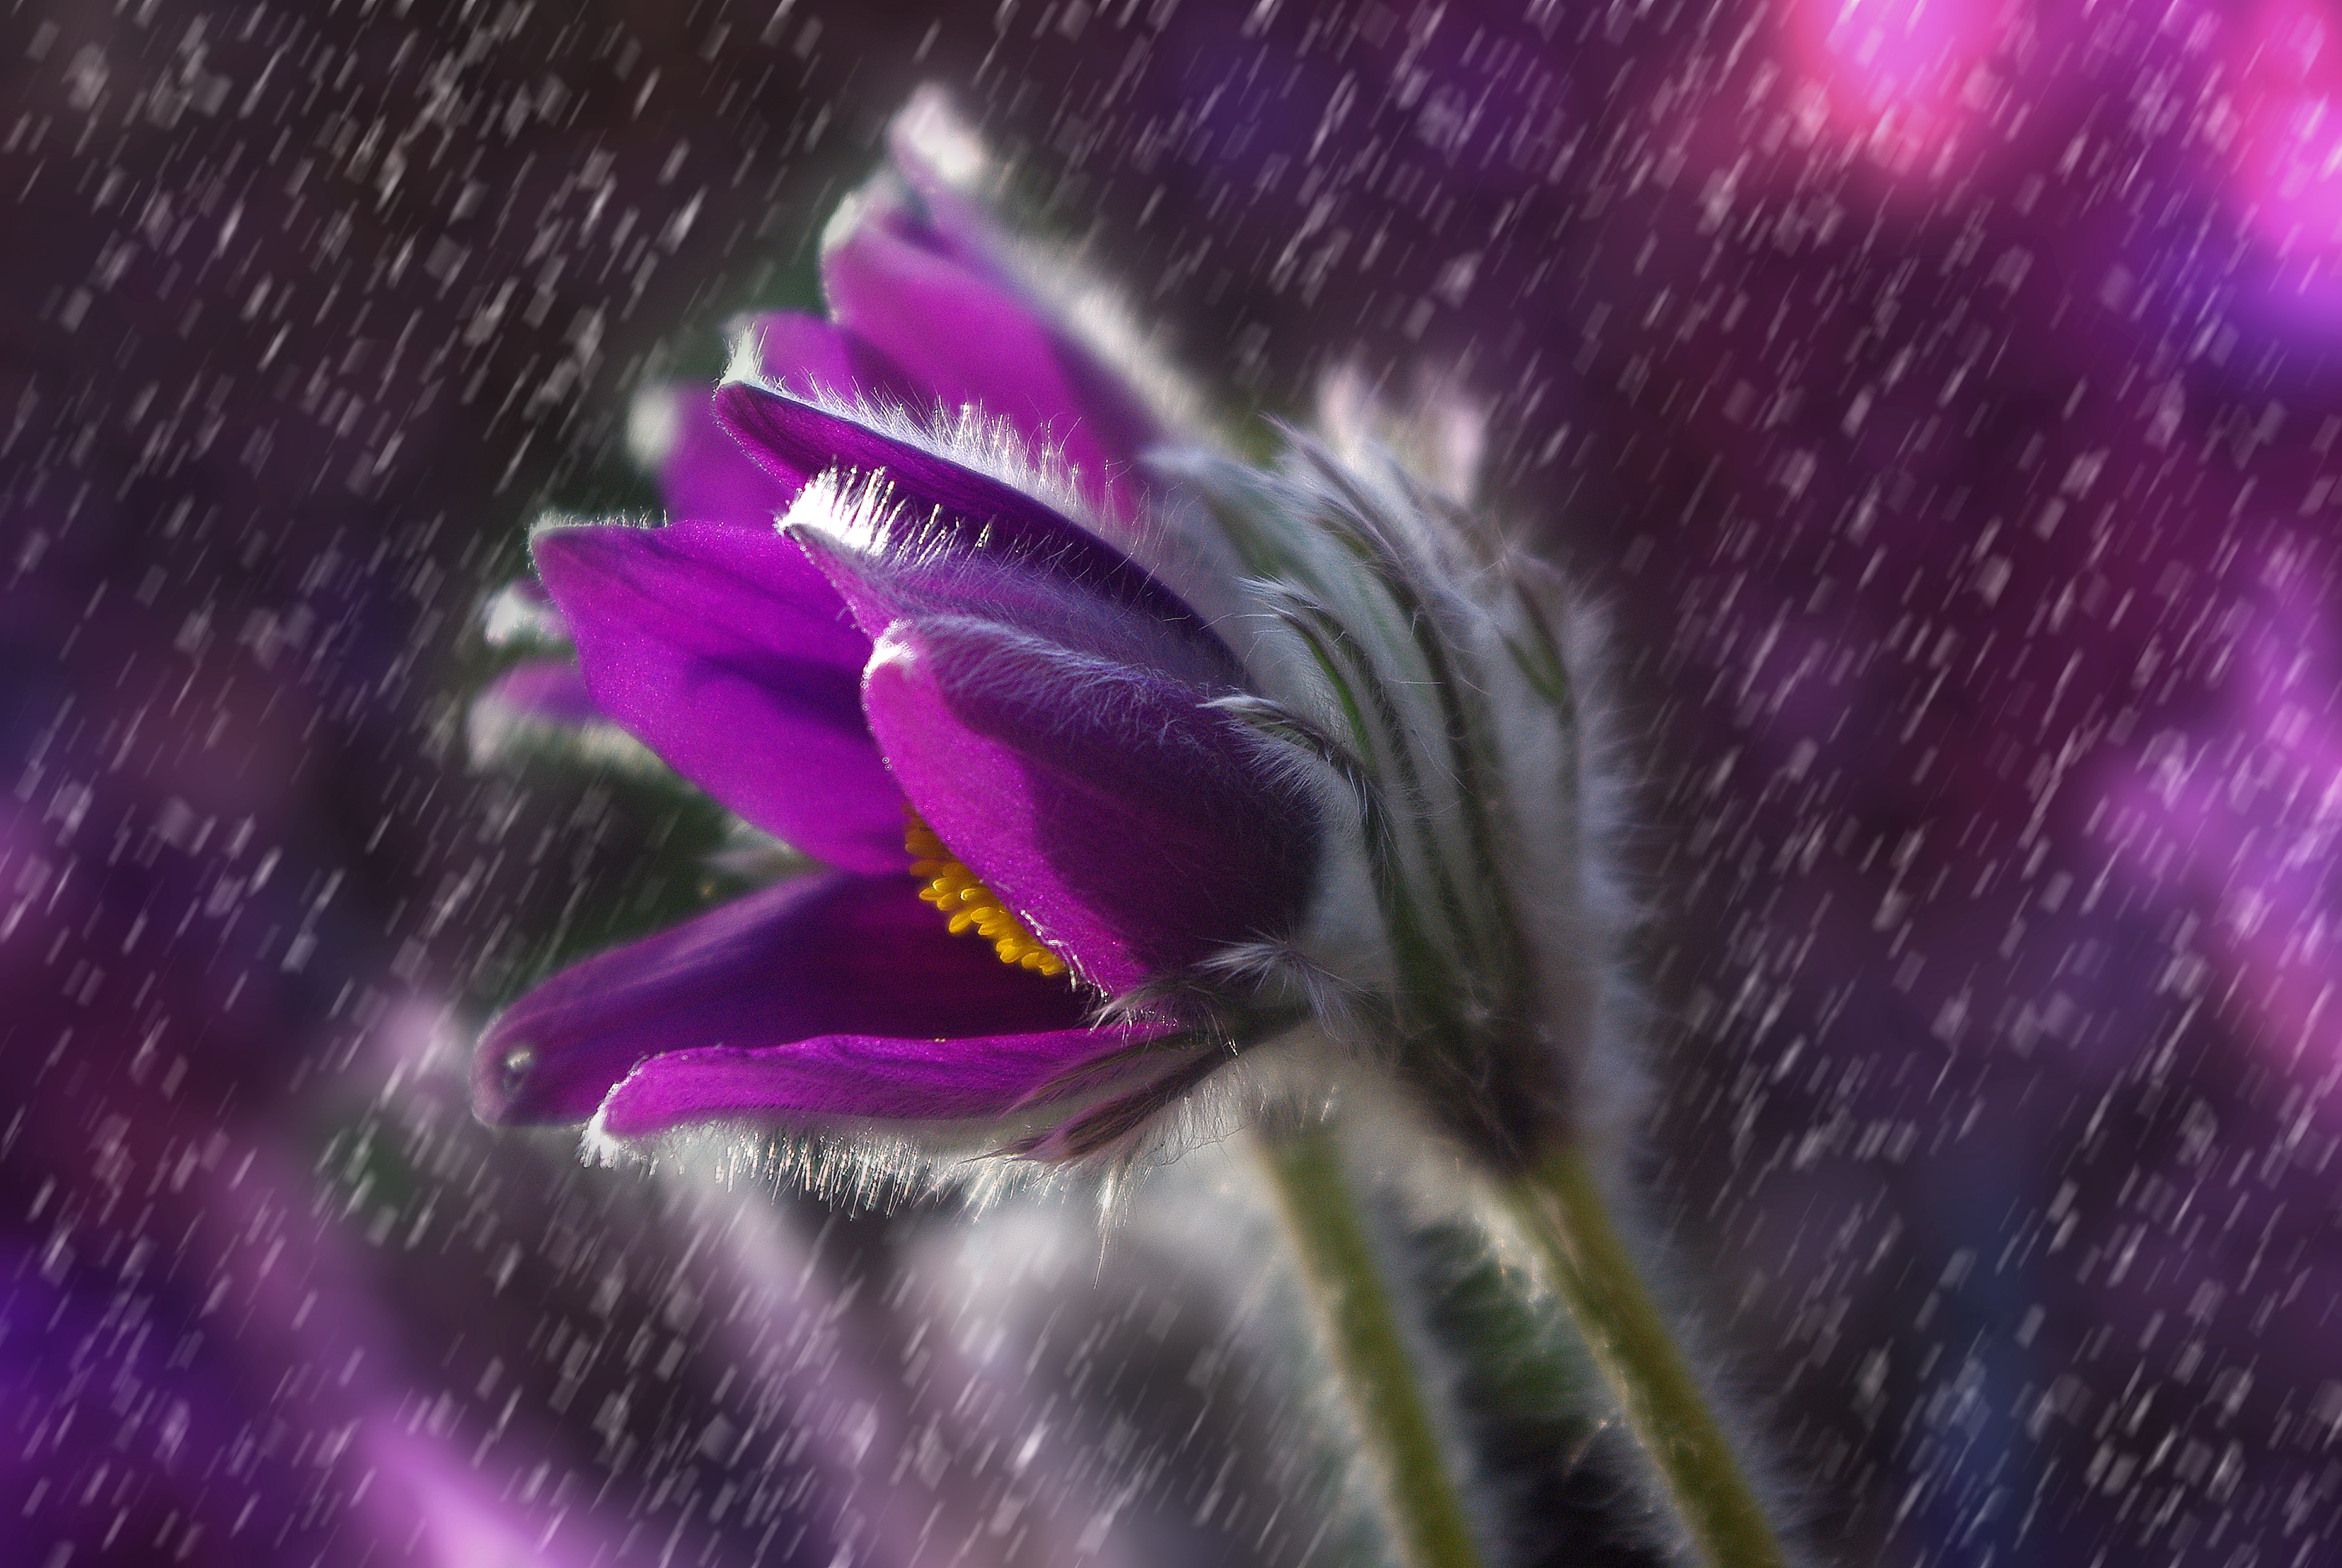
nature, blossom, plant, rain, flower, purple, petal, bloom, photo, spring, macro, garden, close, flora, lavender, close up, seeds, iris, eye, crocus, bud, drop of water, macro photography, pasque flower, flowering plant, computer wallpaper, land plant